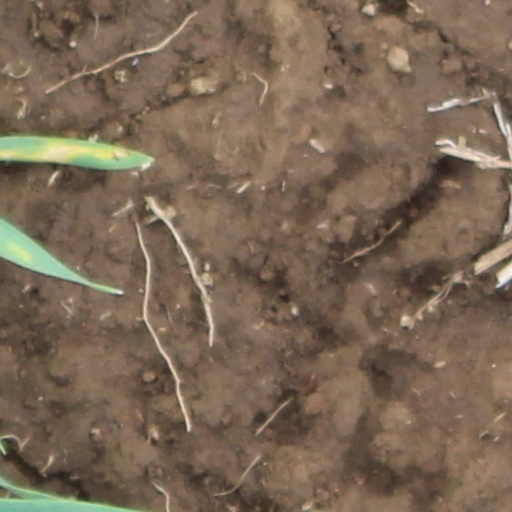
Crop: wheat